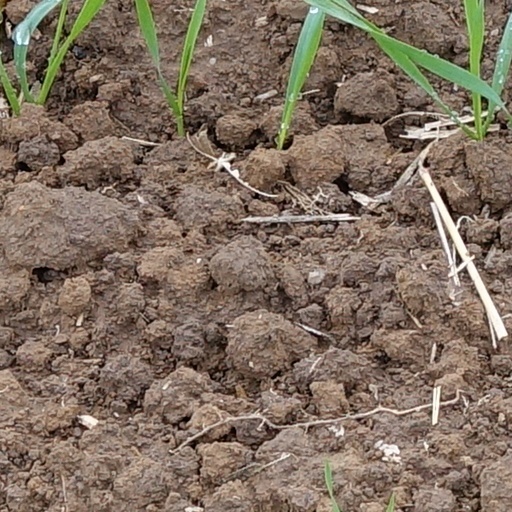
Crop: wheat